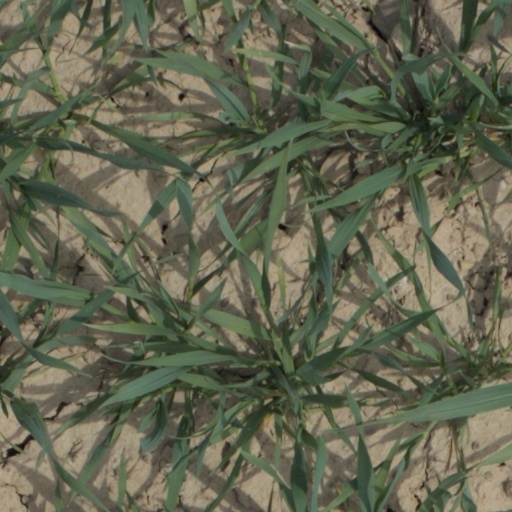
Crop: wheat